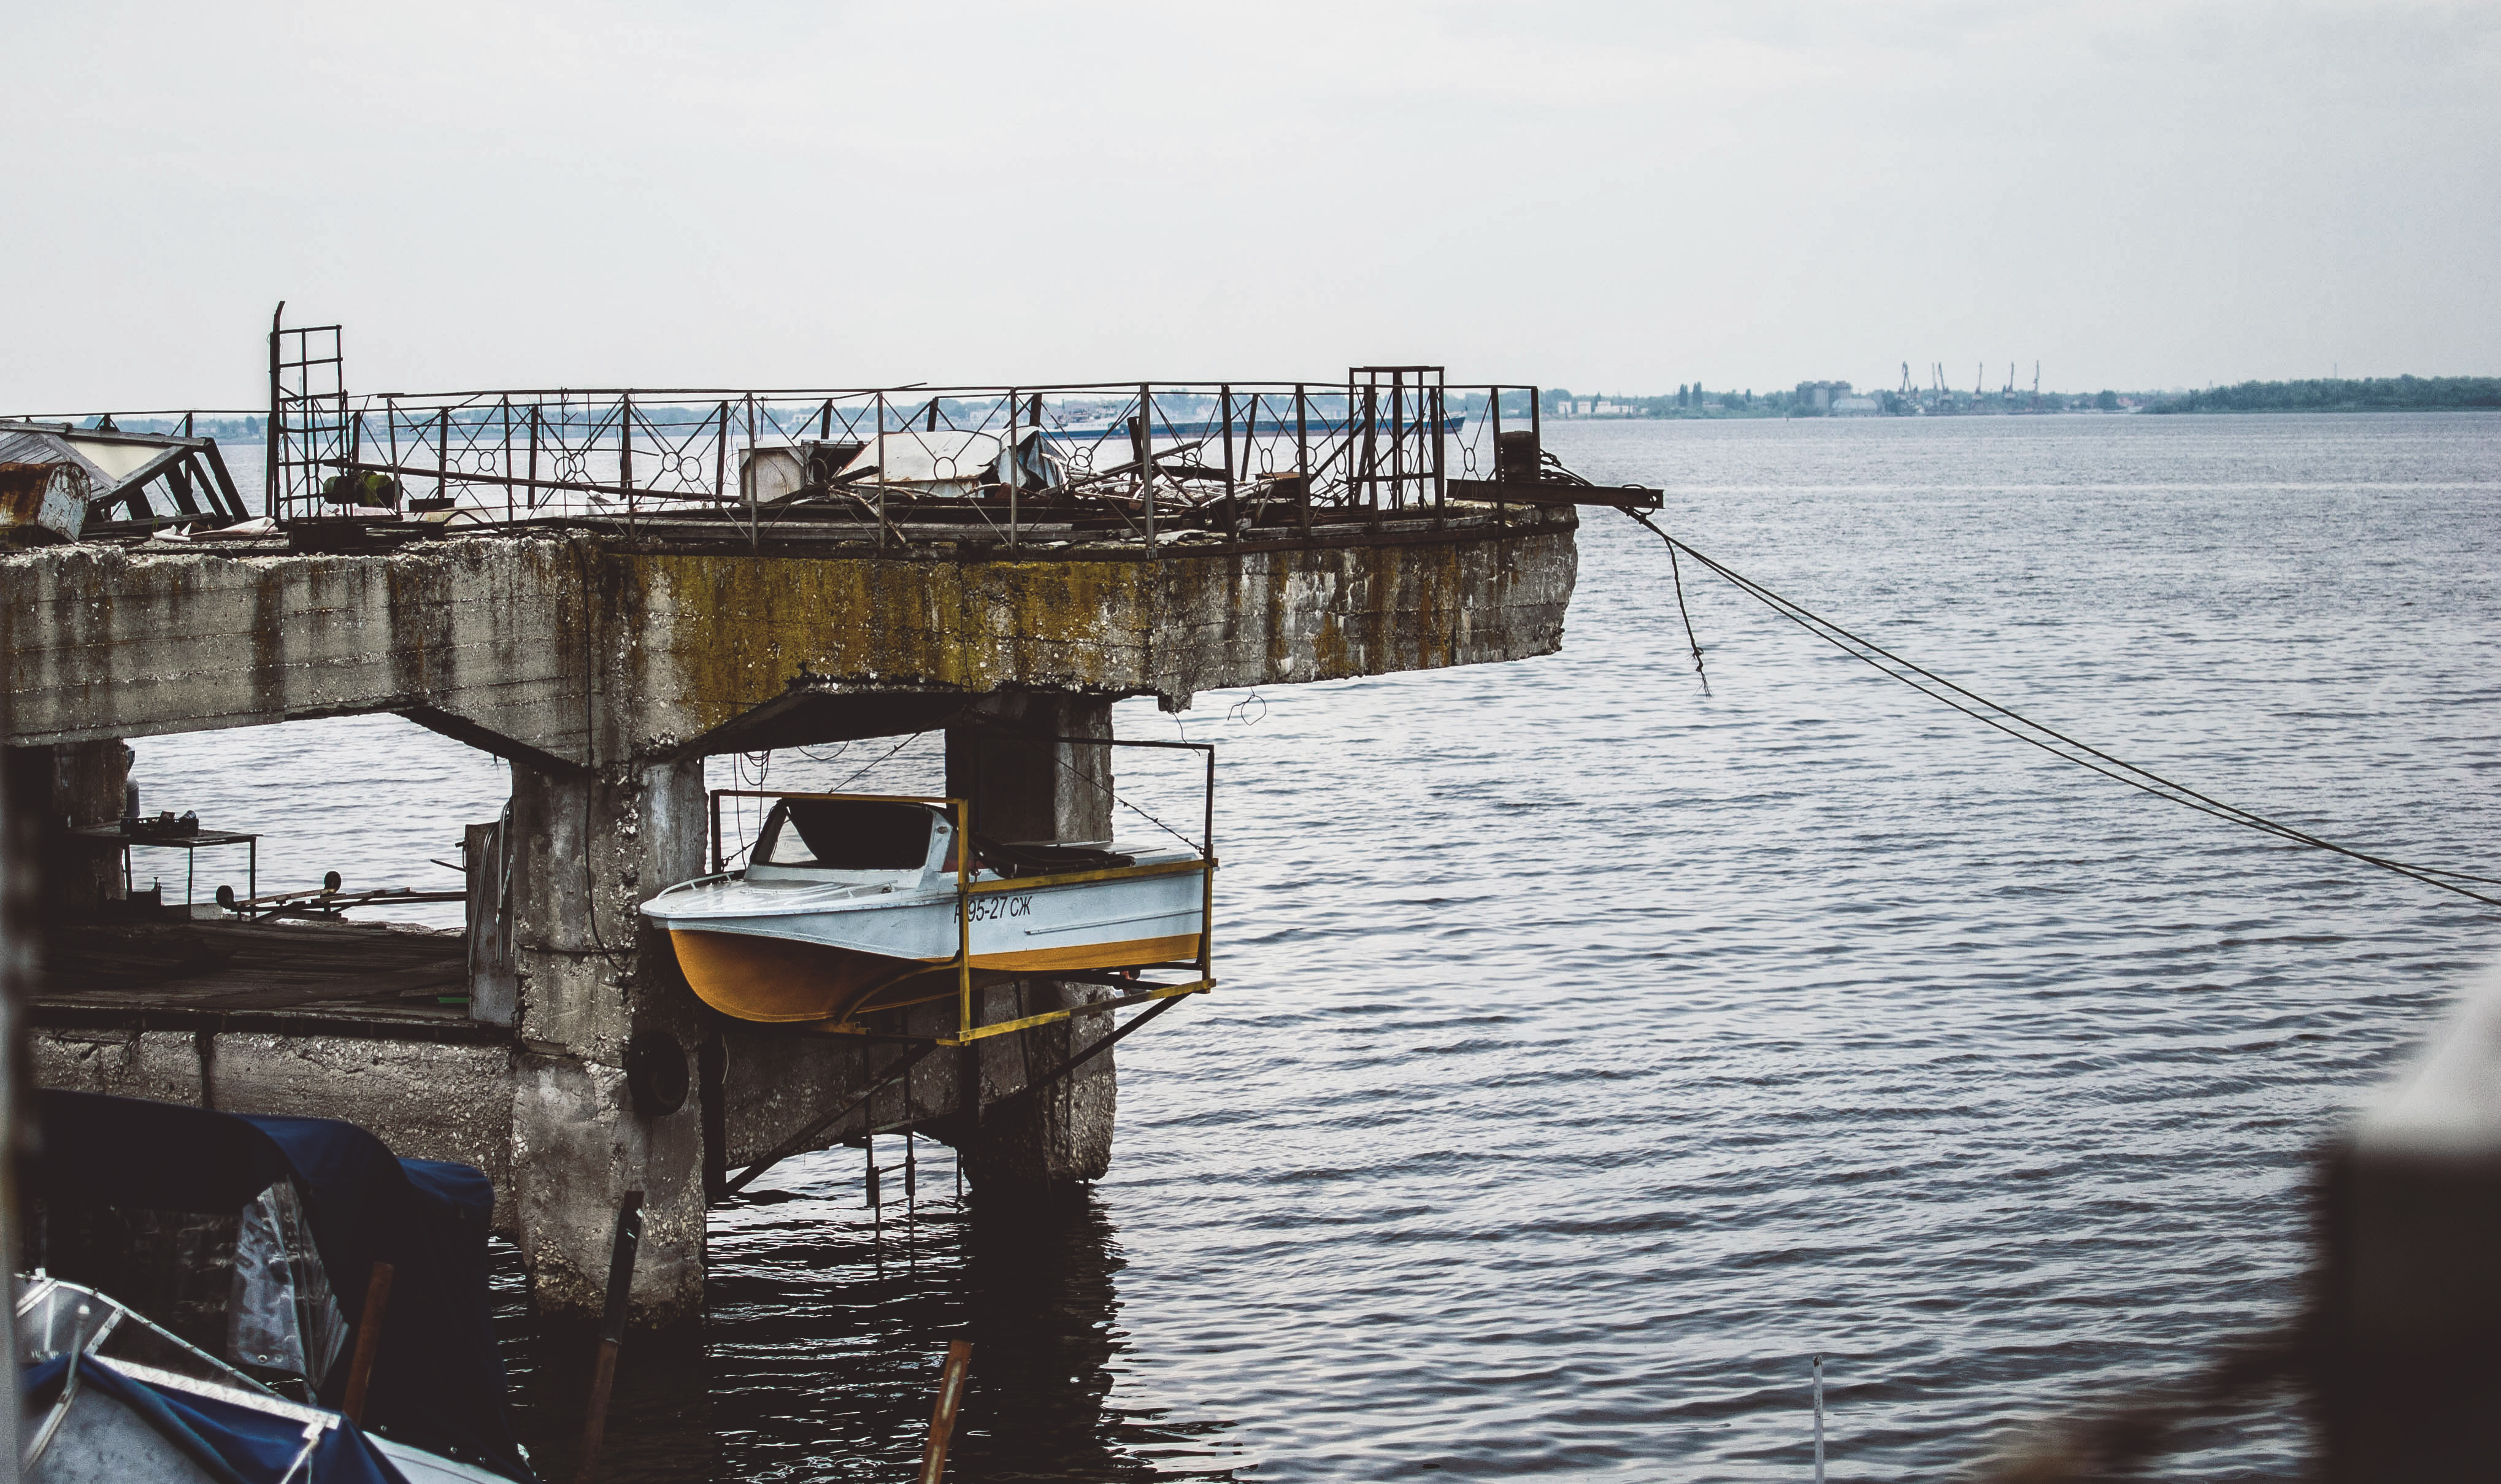
sea, coast, water, ocean, winter, dock, boat, bridge, pier, river, transport, reflection, vehicle, harbor, waterway, channel, watercraft